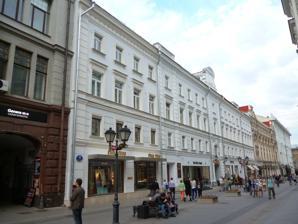
Building: I.I. Karzinkin House
Country: Russia
Year built: 1874
This article is an orphan , as no other articles link to it . Please introduce links to this page from related articles ; try the Find link tool for suggestions. ( December 2018 ) I.I. Karzinkin House Доходный дом И. И. Карзинкина 55°45′47″N 37°36′54″E / 55.763185°N 37.615072°E / 55.763185; 37.615072 Location Moscow, Stoleshnikov Lane , Building 9, Building 1 The I.I. Karzinkin House (Russian: Доходный дом И. И. Карзинкина ) is a historical building in Moscow ( Stoleshnikov Lane , Building 9, Building 1). The apartment house was built in 1874 by the architect Vasily Karneyev [ ru ] in the eclectic style . Writer Vladimir Gilyarovsky lived in the house. The building has the status of an object of cultural heritage of federal significance. History and description No. 9 Stoleshnikov Lane consists of several buildings. The oldest of them now stands in the courtyard (house 9, building 3), it is marked on the plan of the 18th century. At the beginning of the 19th century, the building on Stoleshnikov Lane was acquired by the French ballet choreographer Jean Lamiral. Before returning to France, Lamiral sold the town estate to P. P. Gagarin. In the 1870s the property belonged to the wine merchant Yegor Lyova . He divided possession into two parts, retaining for himself house 7 . House 9 was sold to D. Nikiforov. The next owner was Ivan Ivanovich Karzinkin, a hereditary honorary citizen, co-owner and board member of the Balashinsky paper mill. When it was in 1874, the house was rebuilt to the design of architect Vasily Karneyev. From 1886 to 1935 Russian writer, journalist and Moscow by-product writer Vladimir Gilyarovsky lived in apartment 10. He was visited by Anton Chekhov , Aleksandr Kuprin , Ivan Bunin , Nikolai Teleshov , Isaac Levitan , Feodor Chaliapin and other cultural figures. A memorial plaque is installed on the front of the house in memory of Gilyarovsky. Art critic Viktor Lobanov [ ru ] also lived in the house. The last owners of the house before the revolution were merchants, hereditary honorable citizens of Titov. In the Soviet era, the former apartment house was a communal apartment . In the apartment of Gilyarovsky his descendants lived, who preserved the furnishings and details of the interior. At the beginning of the 21st century the house remained residential. References